The Gypsy Baron (1954 film)

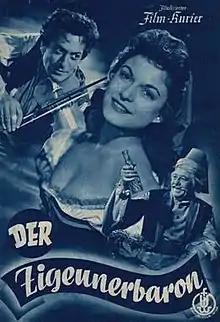
Film poster

The Gypsy Baron is a 1954 West German operetta film directed by Arthur Maria Rabenalt and starring Paul Hörbiger, Gerhard Riedmann and Margit Saad. It is an adaptation of the 1885 operetta "A cigánybáró" by Mór Jókai.